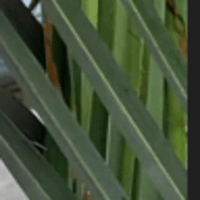
Label: Healthy sample